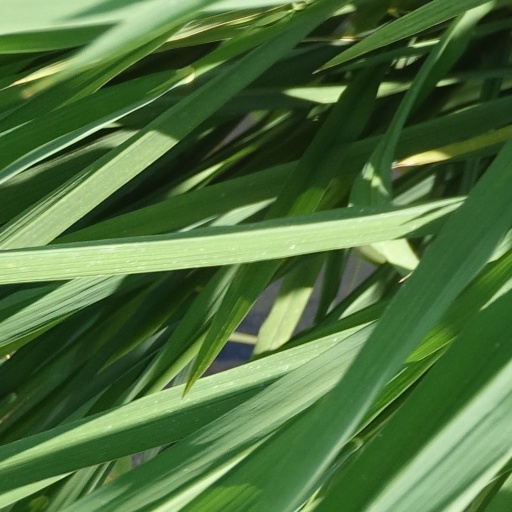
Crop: rice